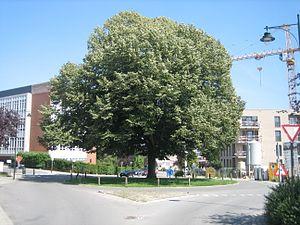
Cet article recense le patrimoine immobilier protégé à Auderghem. Le patrimoine immobilier protégé fait partie du patrimoine culturel en Belgique.
Le boulevard des Invalides est une rue bruxelloise située sur la commune d'Auderghem reliant Delta à l'avenue Louis Dehoux.